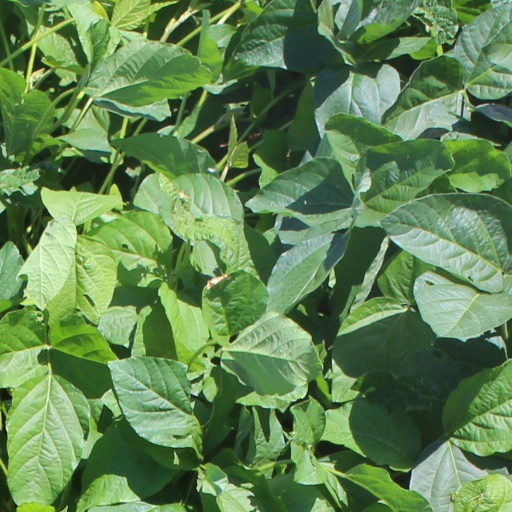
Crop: soybean